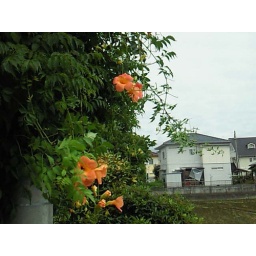
These are Summer flowers around here.Beautiful with orange and red, though with my poor camera! ;-)